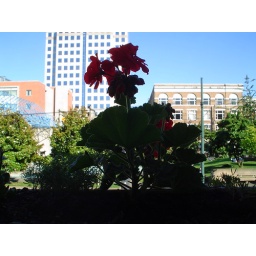
This is a view of the flower and the buildings from the room in the hostel